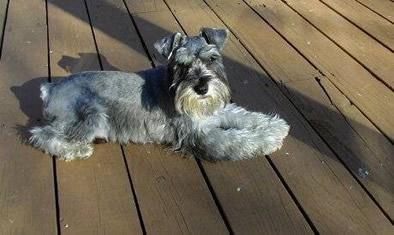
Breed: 220-n000053-standard_schnauzer